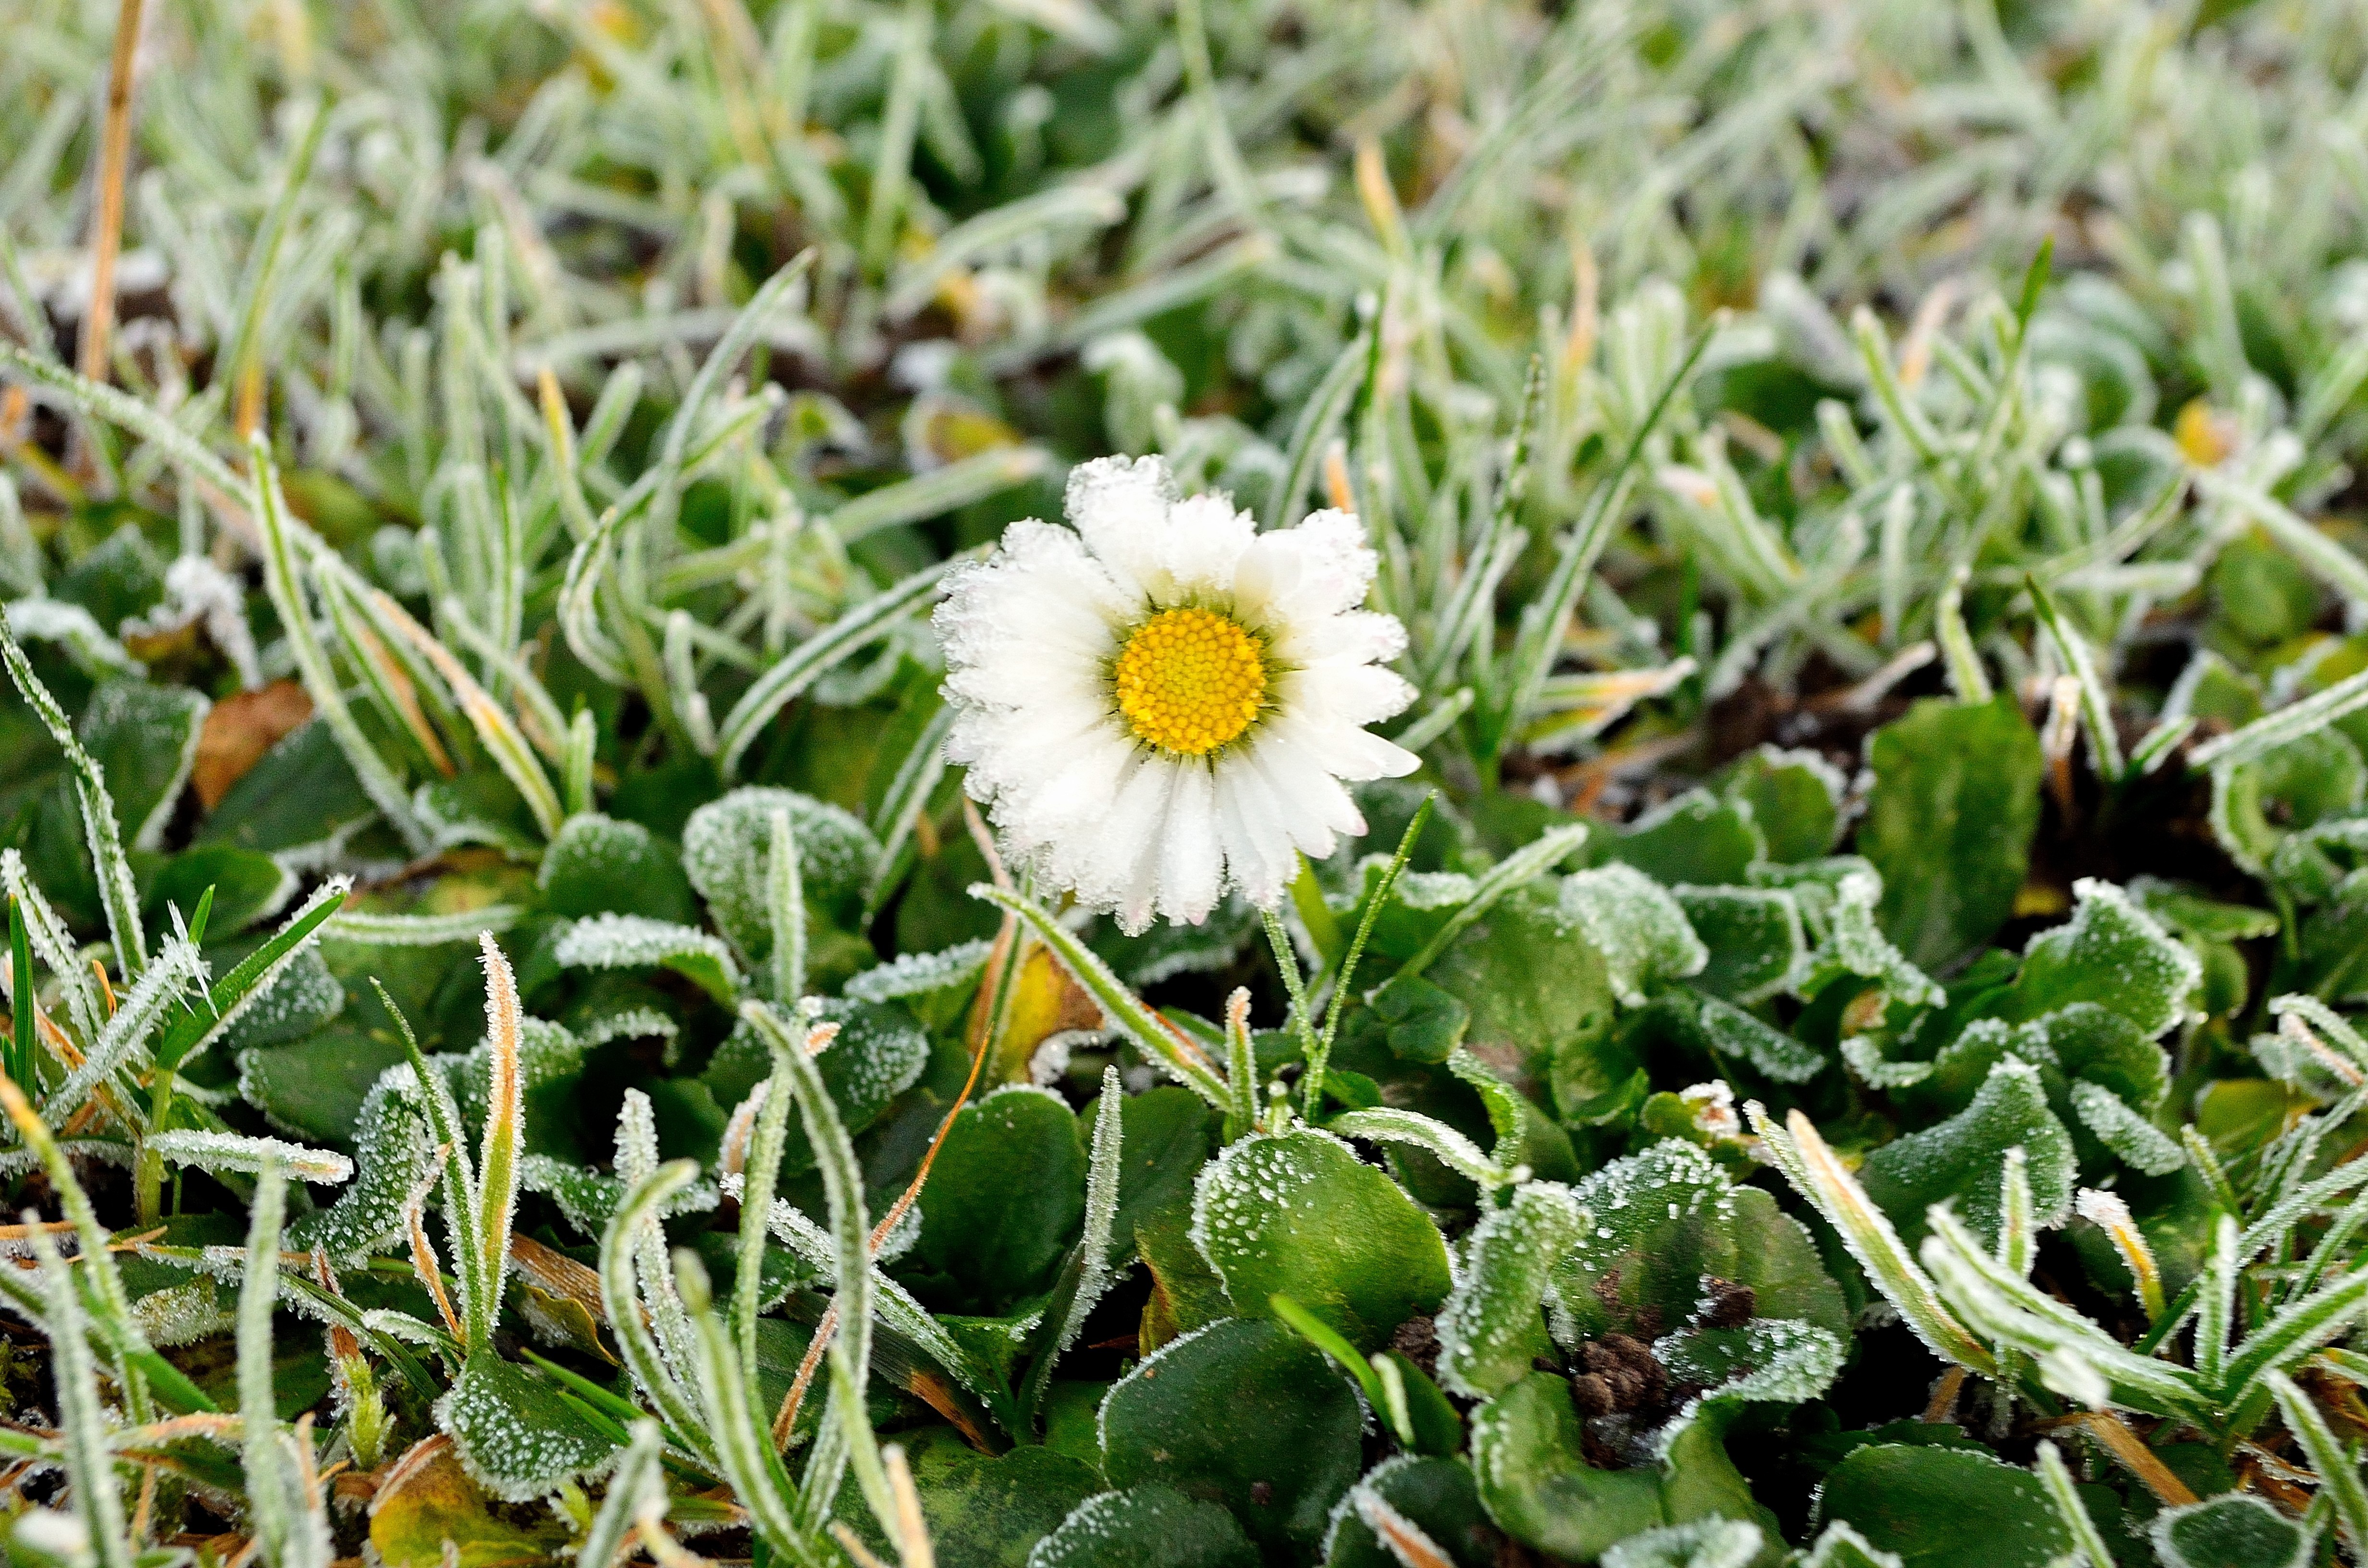
nature, grass, winter, plant, white, lawn, leaf, flower, daisy, green, macro, botany, flora, season, wildflower, flowers, background, shrub, hoarfrost, macro photography, flowering plant, daisy family, land plant, chamaemelum nobile, hairiness